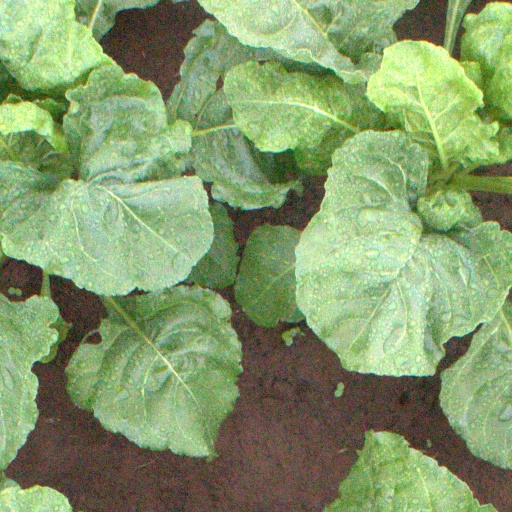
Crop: sugar beet